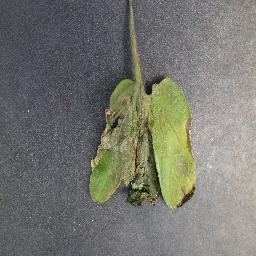
Label: Tomato___Late_blight